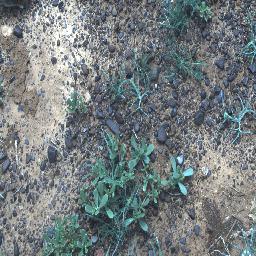
Label: negative